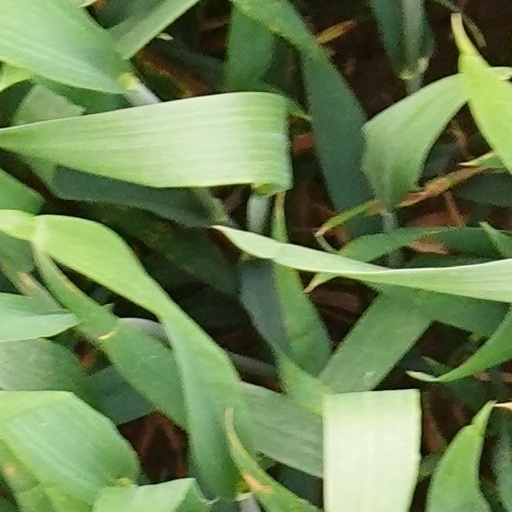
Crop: wheat